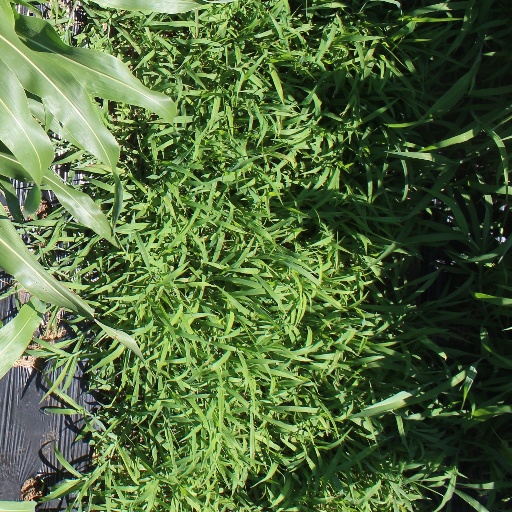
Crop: sorghum